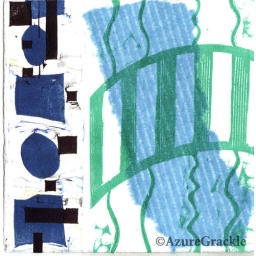
bridge over the river